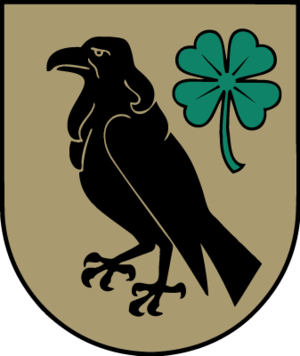
Pļaviņas est un novads de Lettonie, situé dans la région de Latgale. En 2009, sa population est de 11 973 habitants.